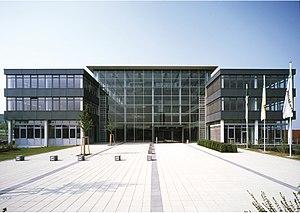
Le siège de Bechtle se situe à Neckarsulm, à Baden Württemberg en Allemagne.
Bechtle AG est une SSII et un distributeur de matériel informatique B2B allemand. Bechtle fait partie de l’indice TecDAX et aujourd’hui le groupe est présent dans plus de 60 villes à travers l’Europe.